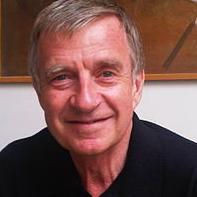
Age: 69